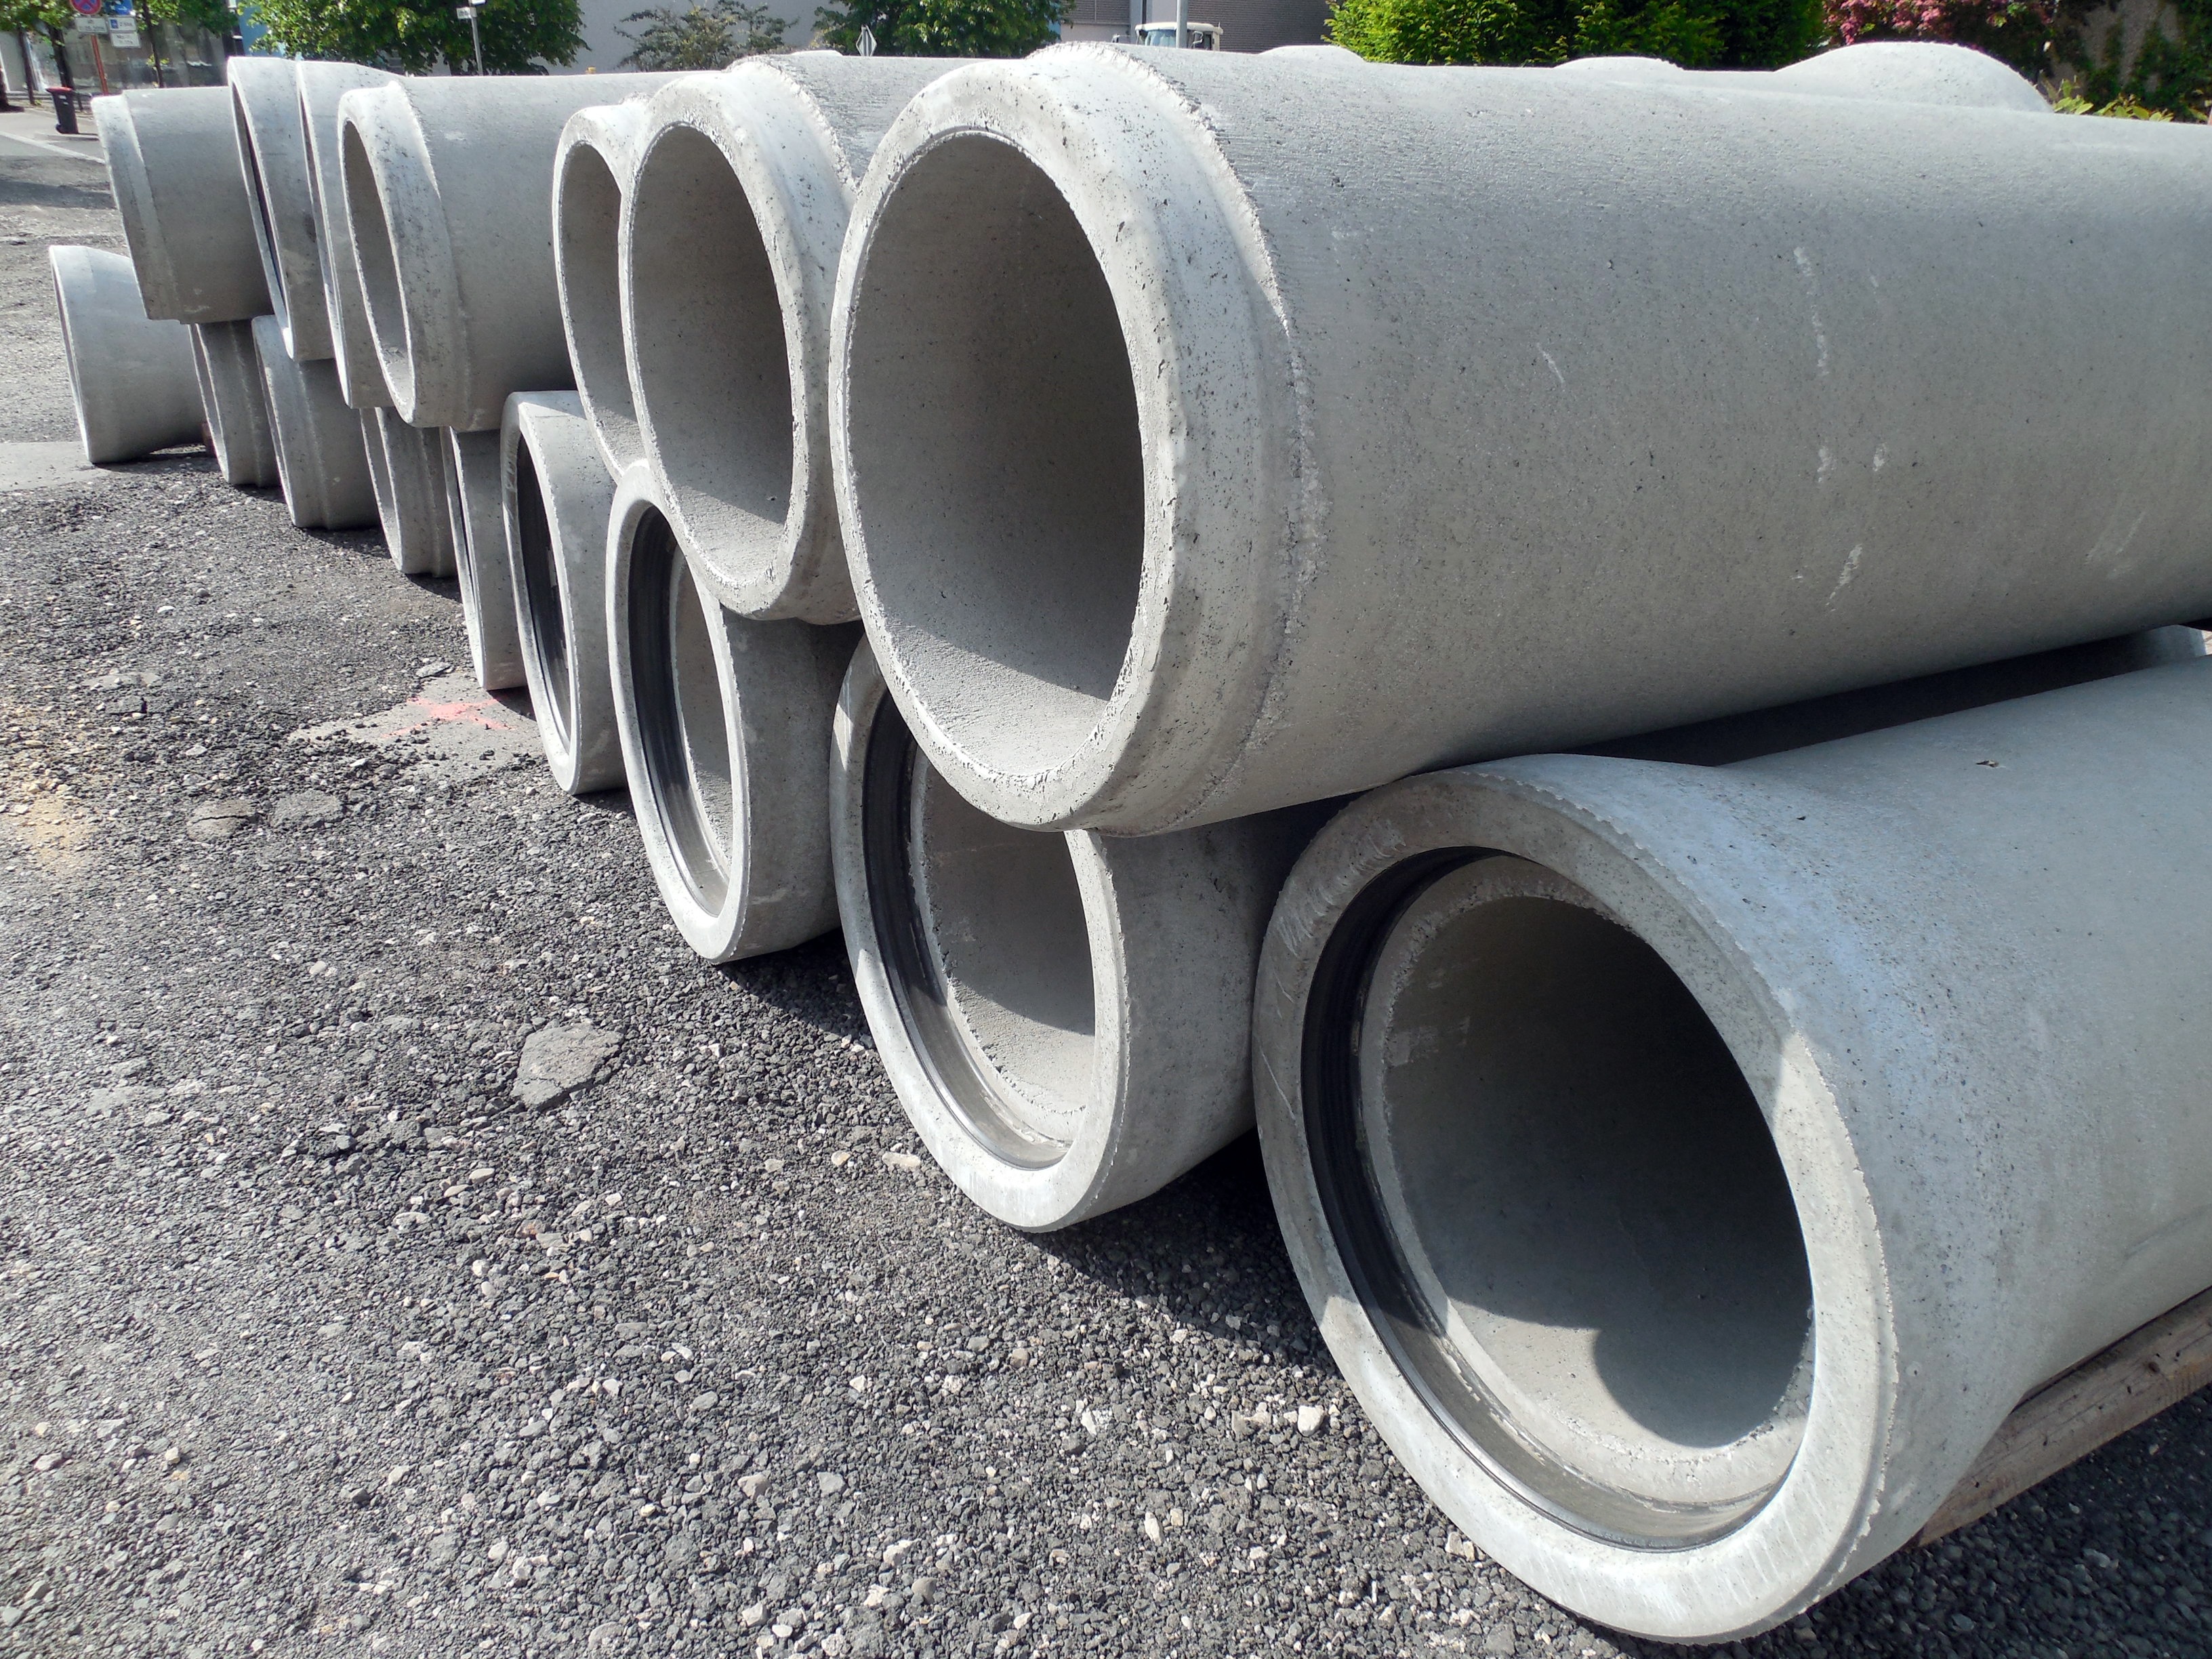
wheel, material, pipes, pipe, site, construction material, man made object, concrete pipes